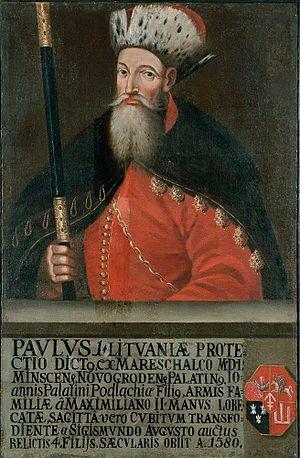
Paweł Iwanowicz Sapieha, né vers 1490 et mort en 1579, membre de la famille Sapieha, voïvode de Podlachie et de Nowogródek